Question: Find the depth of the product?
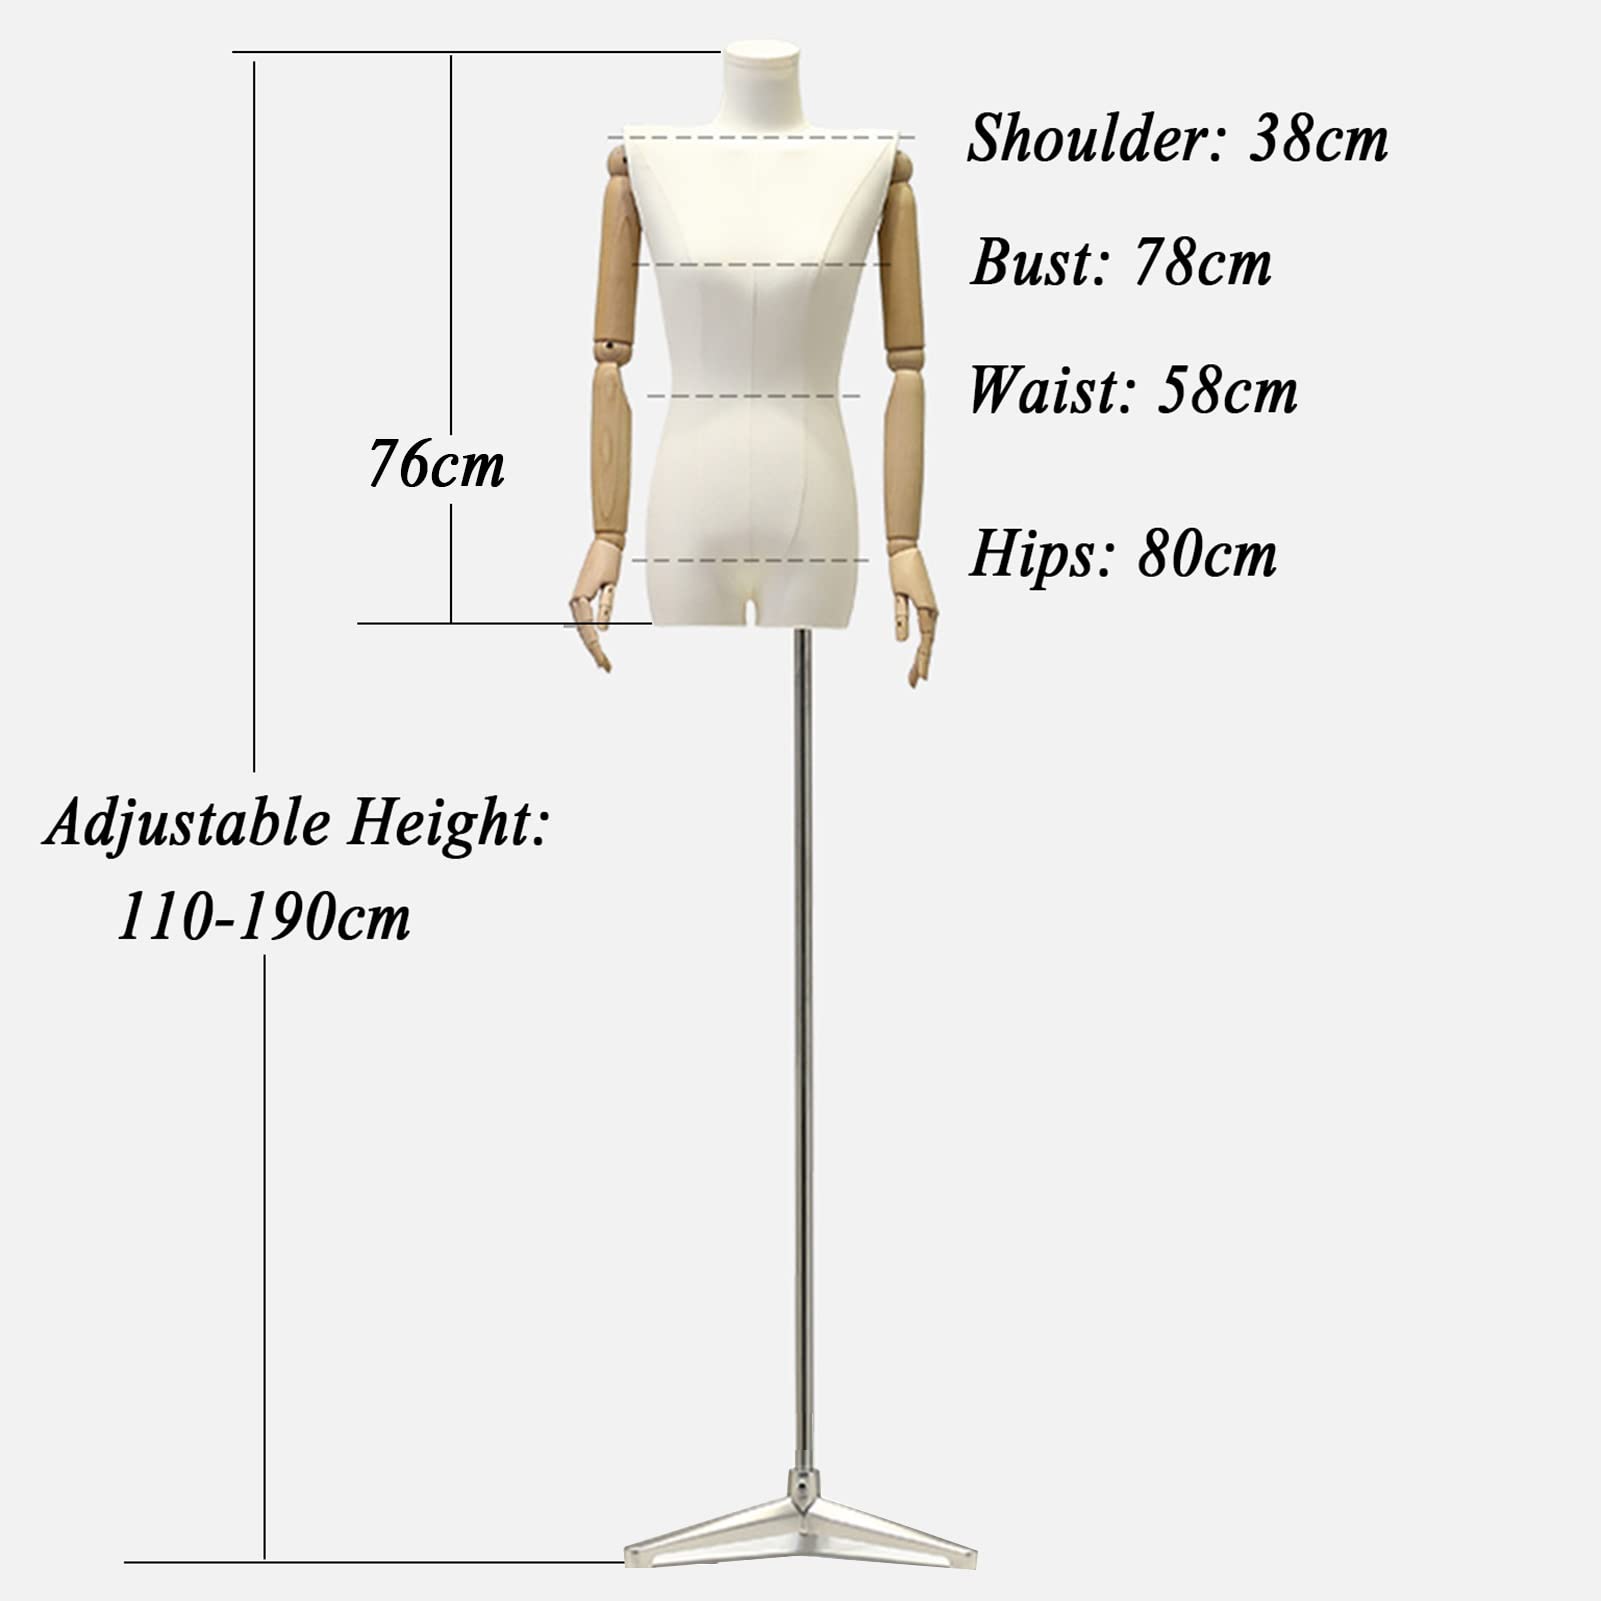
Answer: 38.0 centimetre